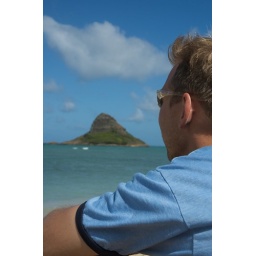
where we zoned out on the ocean and little crabs digging in the sand